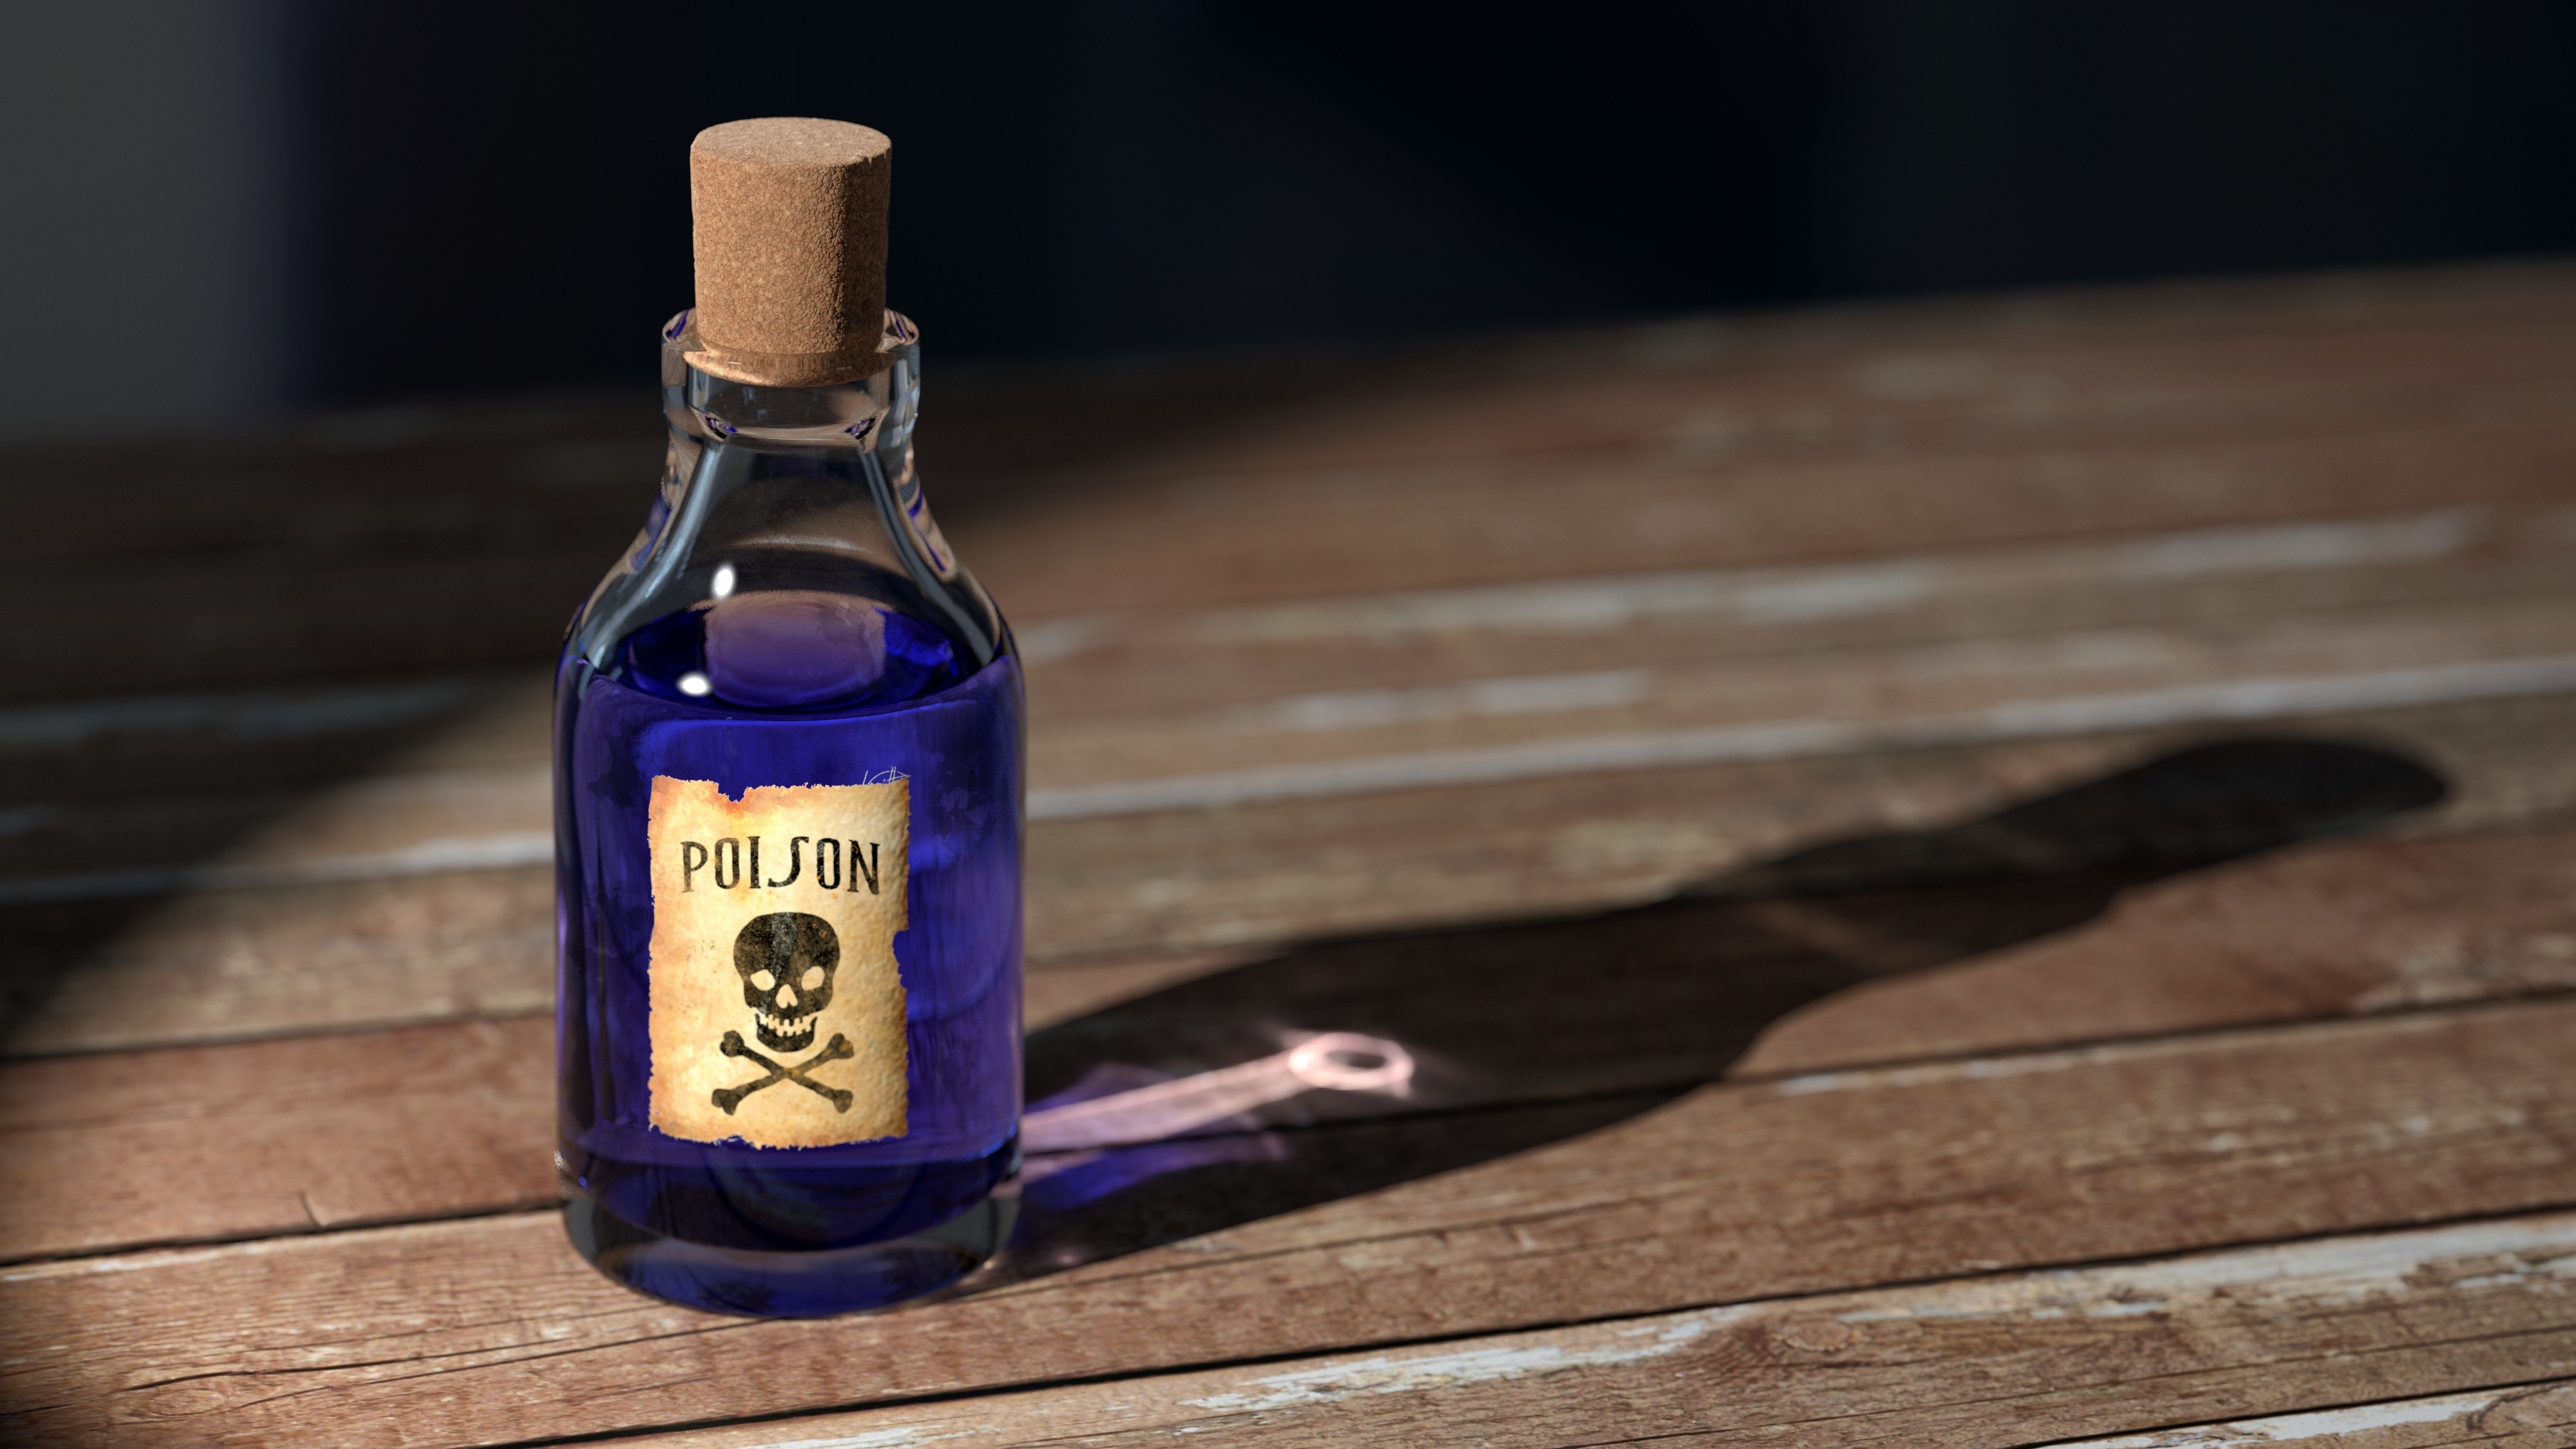
table, liquid, wood, retro, purple, glass, old, sign, symbol, shadow, drink, bottle, medicine, health, alcohol, life, wine bottle, cork, science, container, danger, toxic, poison, closed, caustics, pharmacy, drug, icon, alchemy, liqueur, dangerous, chemical, apothecary, medical, chemistry, fluid, flavor, poisonous, chemist, flask, see through, life threatening, distilled beverage